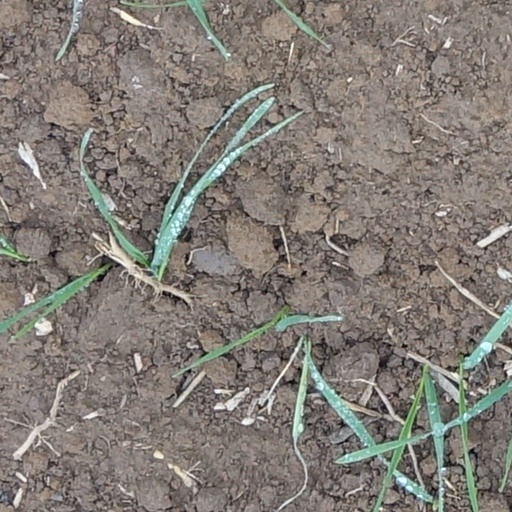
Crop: wheat